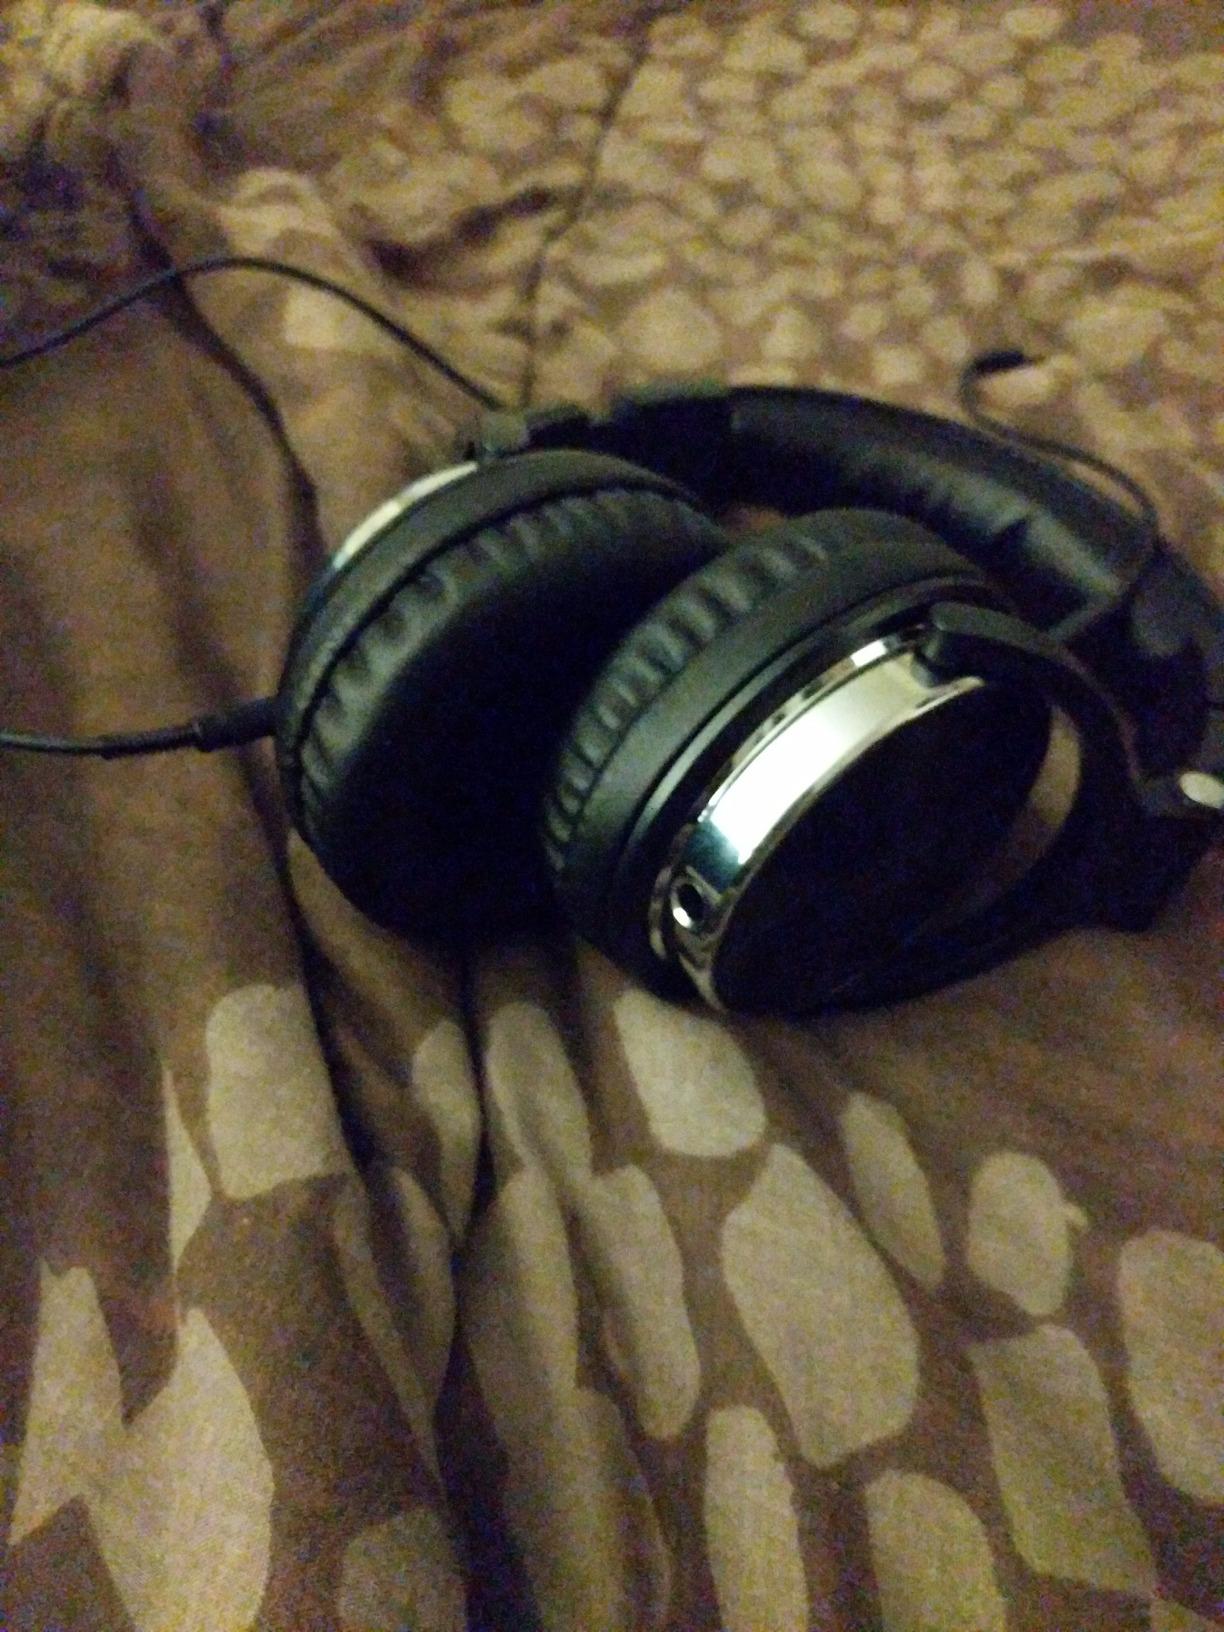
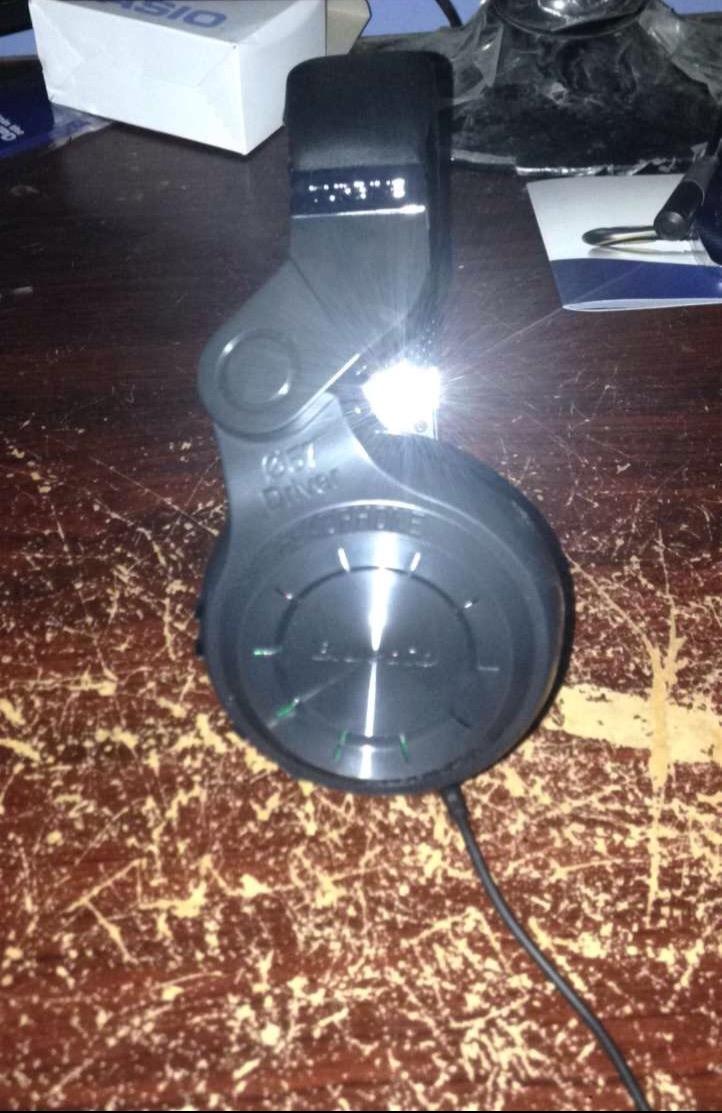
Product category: headphones
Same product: no